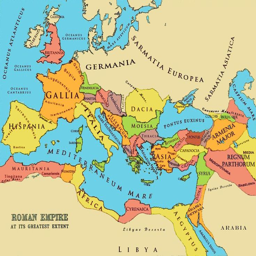
a referenced map at its greatest extent